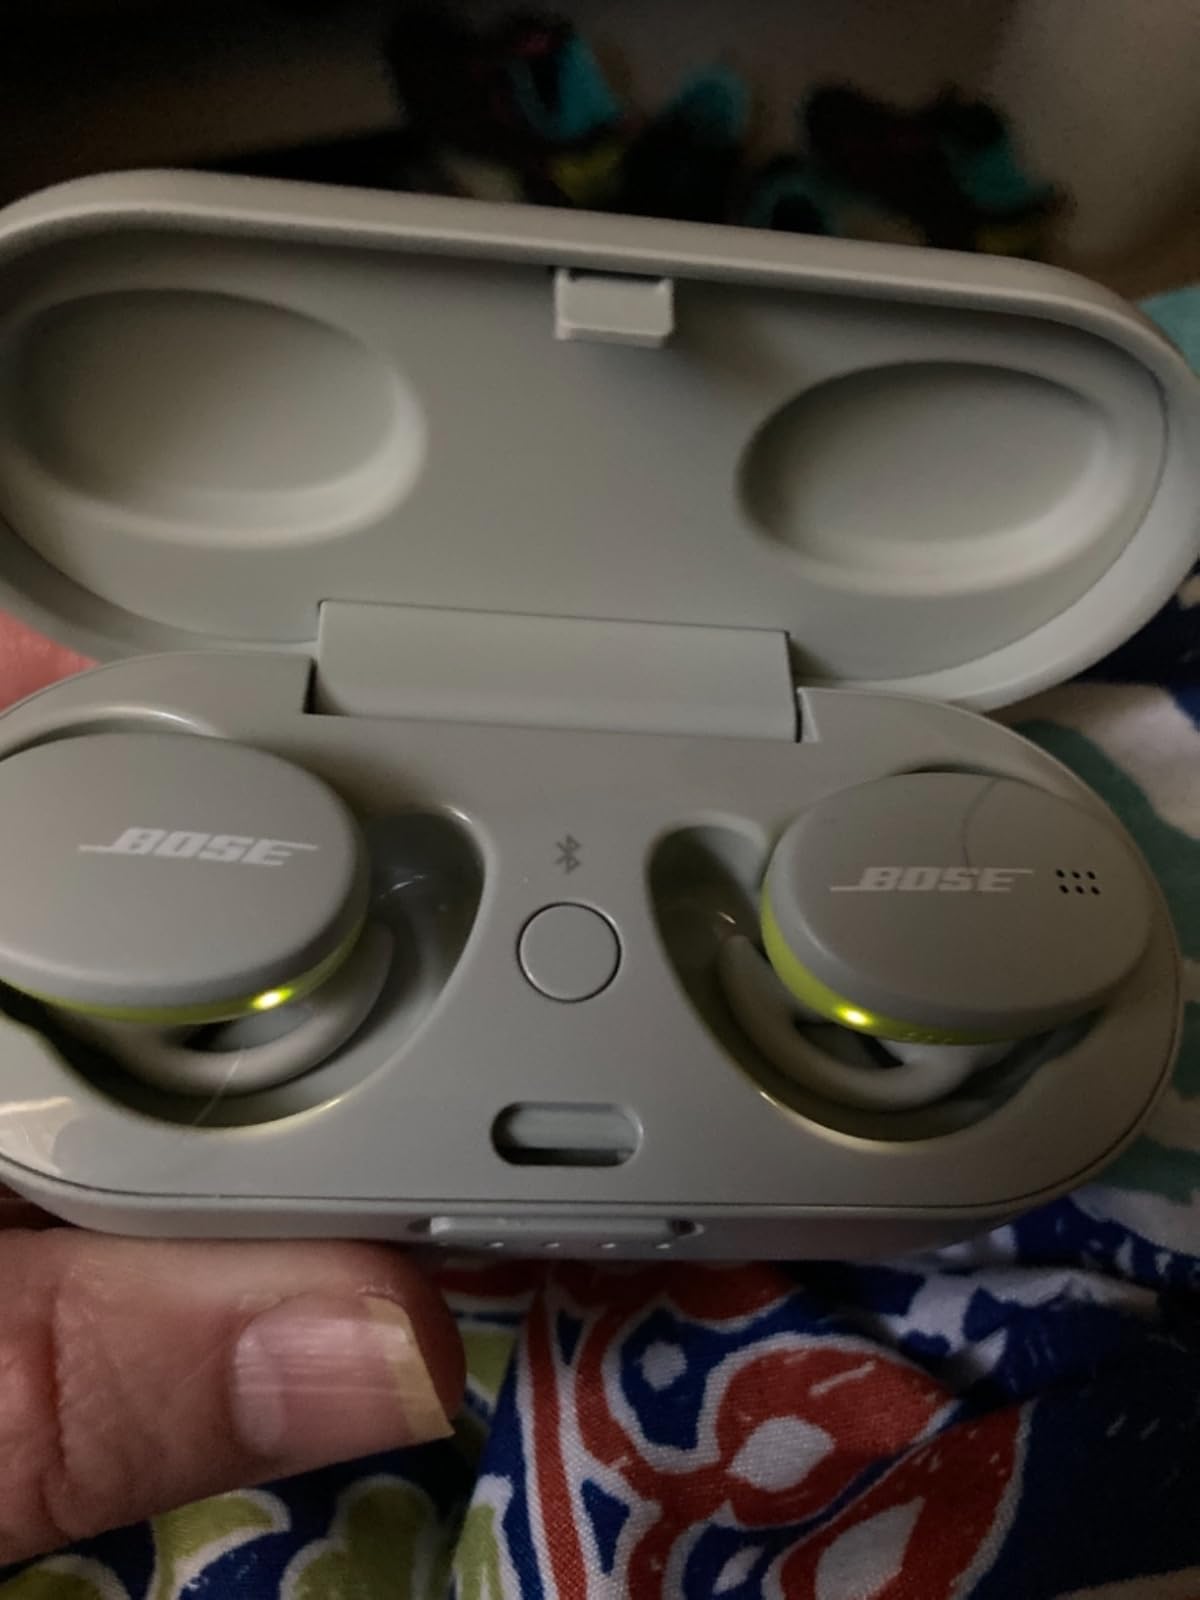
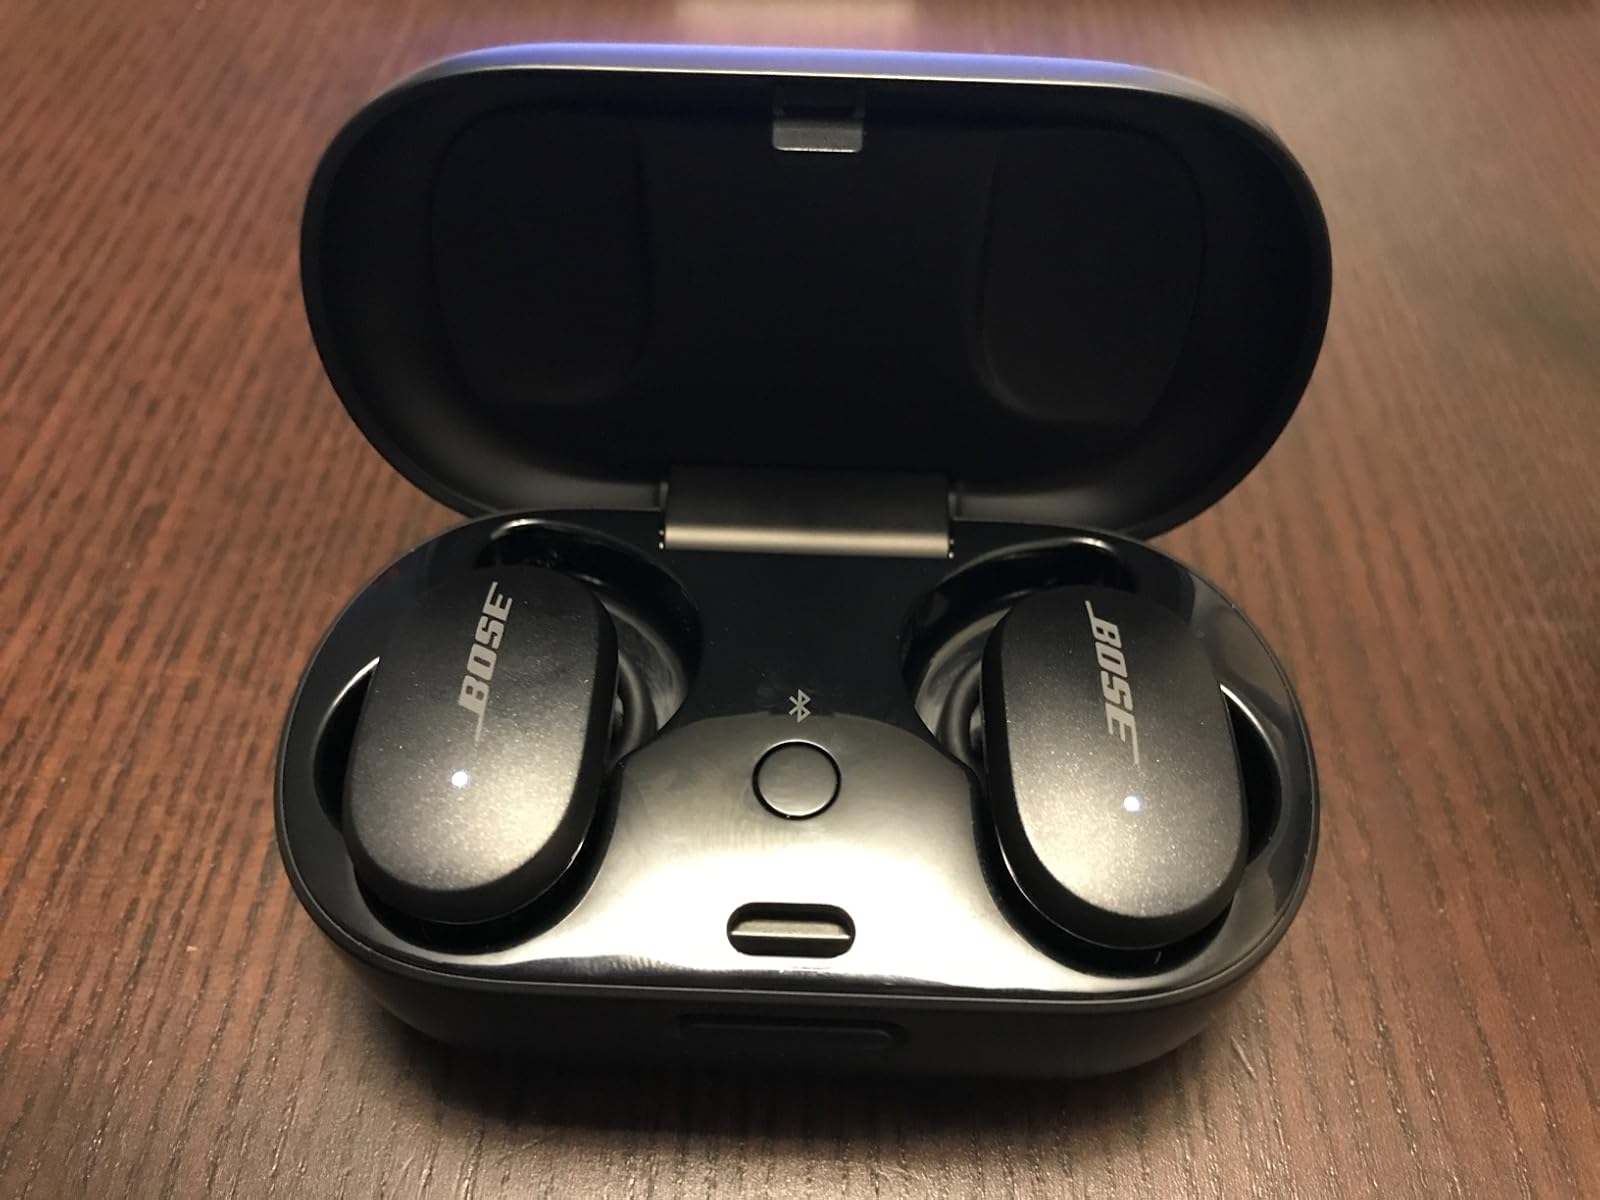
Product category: earbuds
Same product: no